Toshiko Kishida

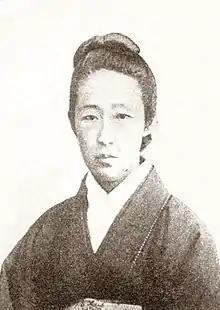
Toshiko Kishida

, afterwards , was one of the first Japanese feminists. She wrote under the name .